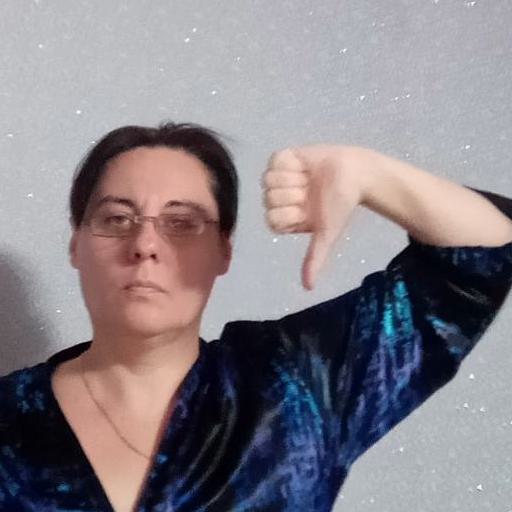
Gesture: dislike